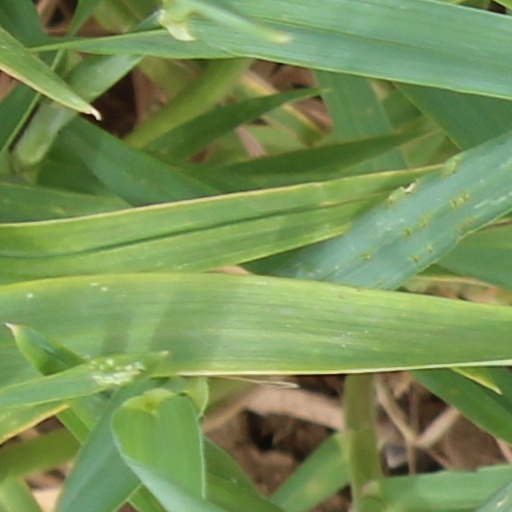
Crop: wheat